Gulf of Riga

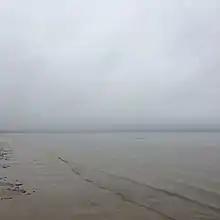
The Gulf of Riga as seen from Jūrmala, Latvia (January 2018).

The International Hydrographic Organization defines the Gulf of Riga's western limit as "A line running from Lyser Ort (57°34'N), in Latvia, to the South extreme of Saaremaa, through this island to Pammana (22°34'E), thence to Emmaste Point, the S extreme of Hiiumaa, through Hiiumaa to Tahkuna Point, the North extreme thereof, and on to Spithamn Point in Estonia".